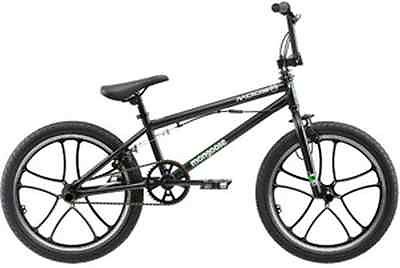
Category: bicycle